Public swimming pools in Hong Kong

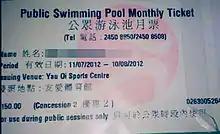
A Public Swimming Pool Monthly Ticket in Hong Kong ($150) with name of holder, valid date and issuing venue.

The Public Swimming Pool Monthly Ticket Scheme began on 5 July 2012 (ticket selling started on 21 June). The Leisure and Cultural Services Department is responsible for this scheme.